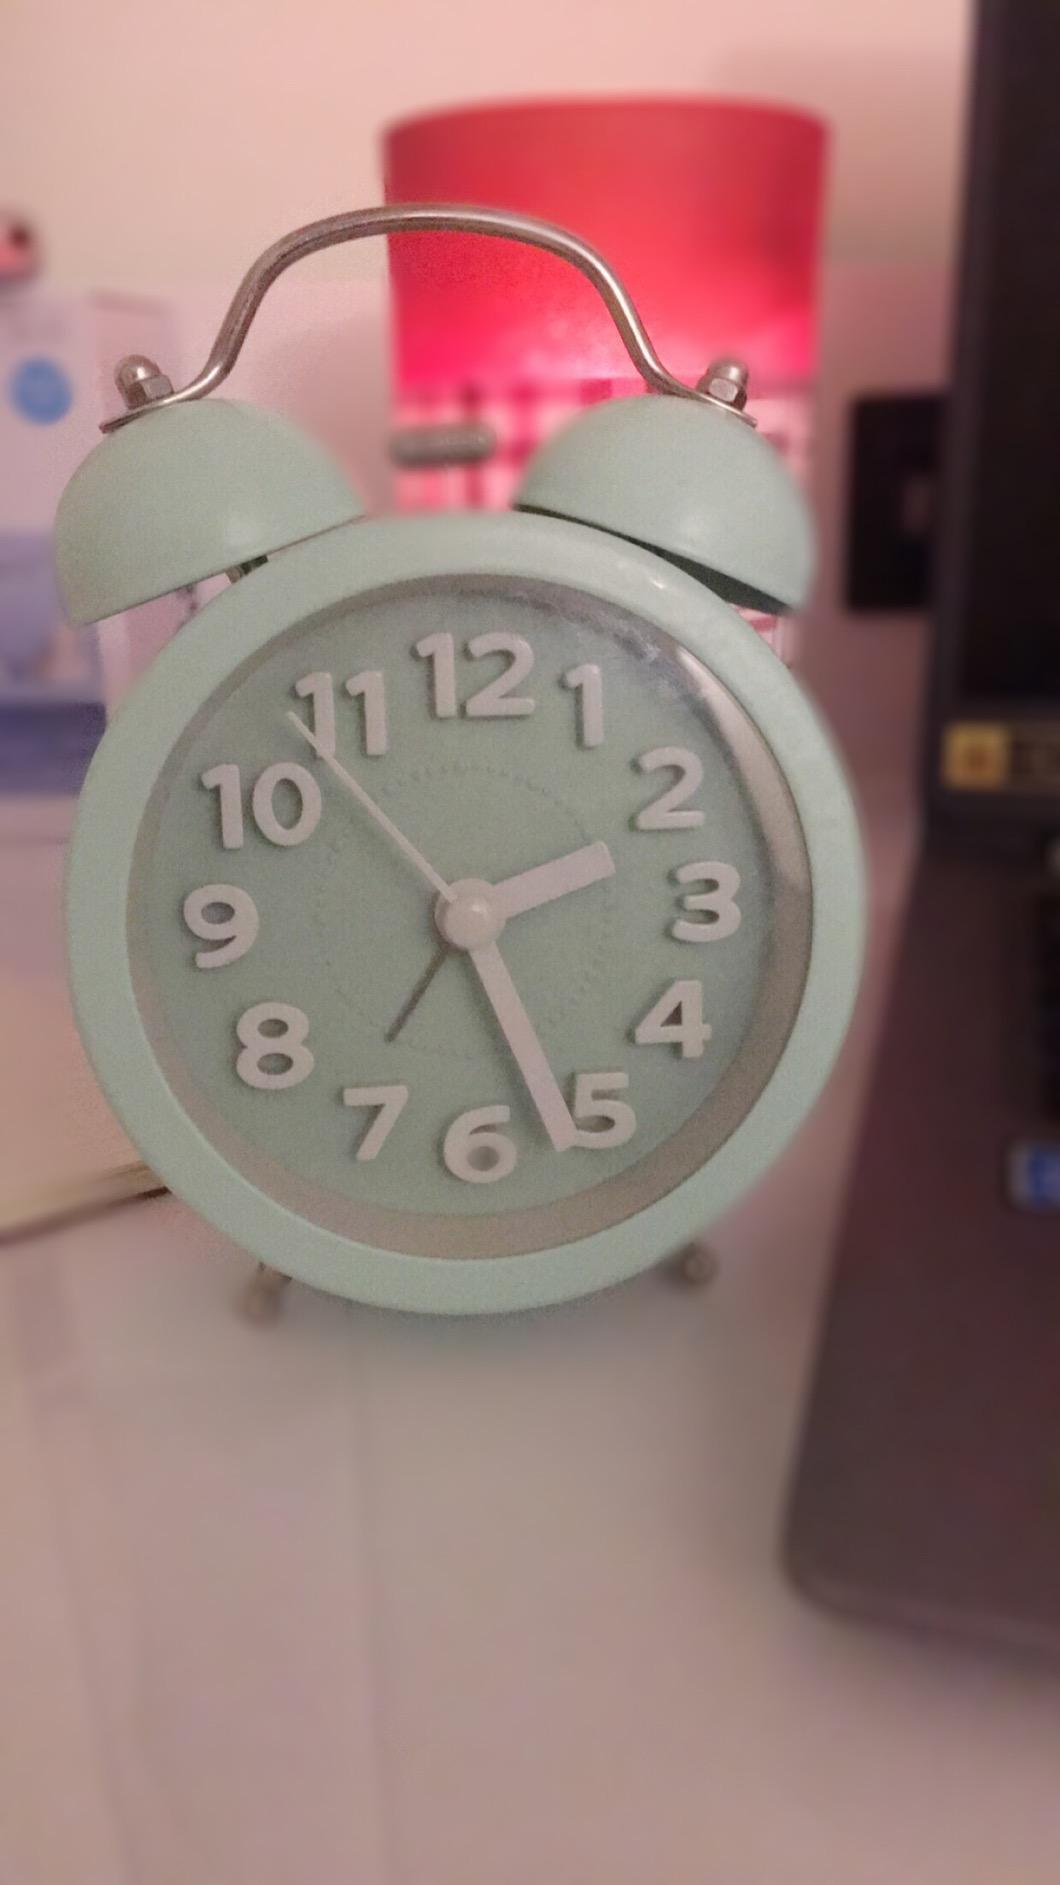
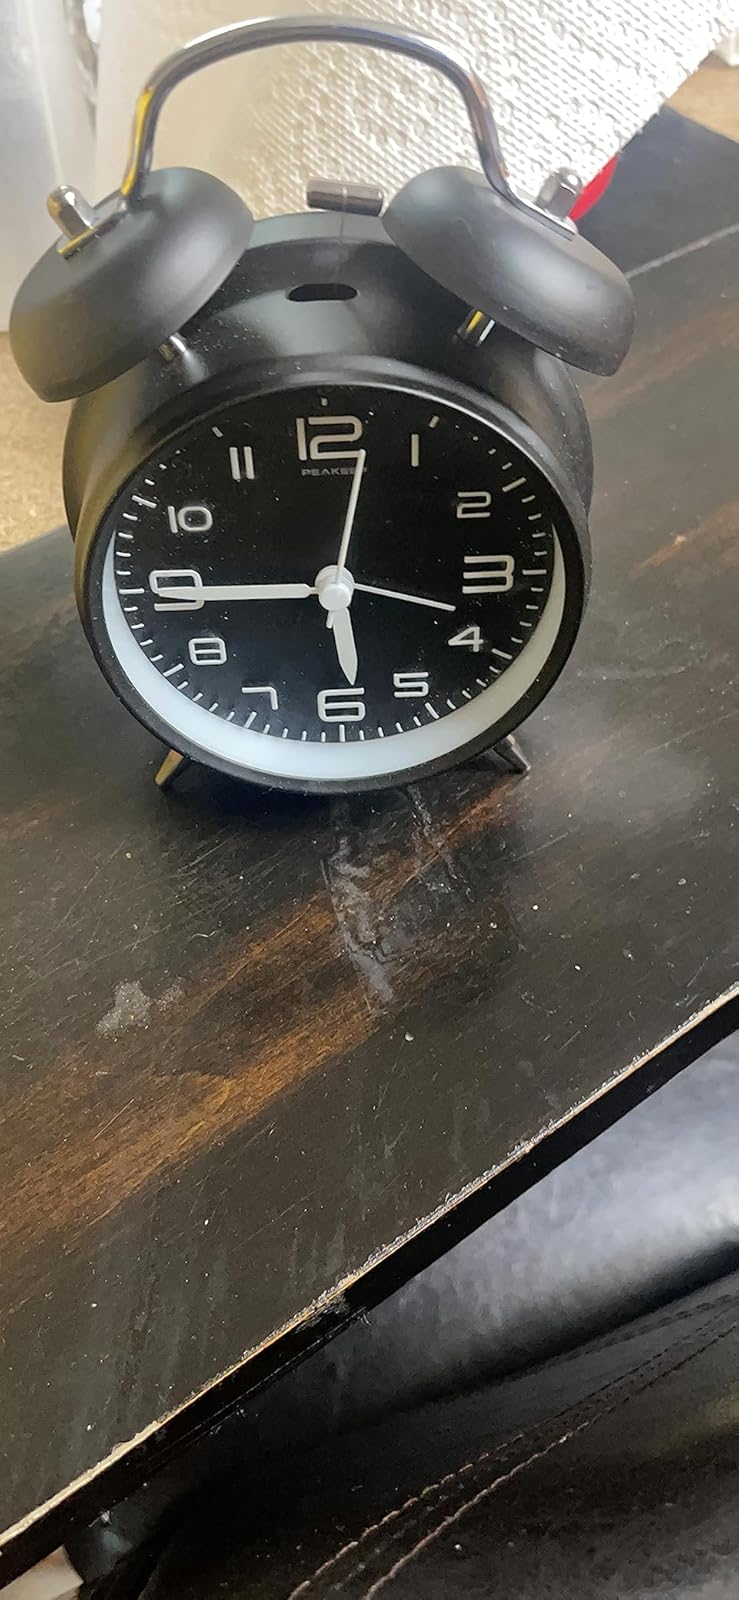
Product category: clock
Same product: no